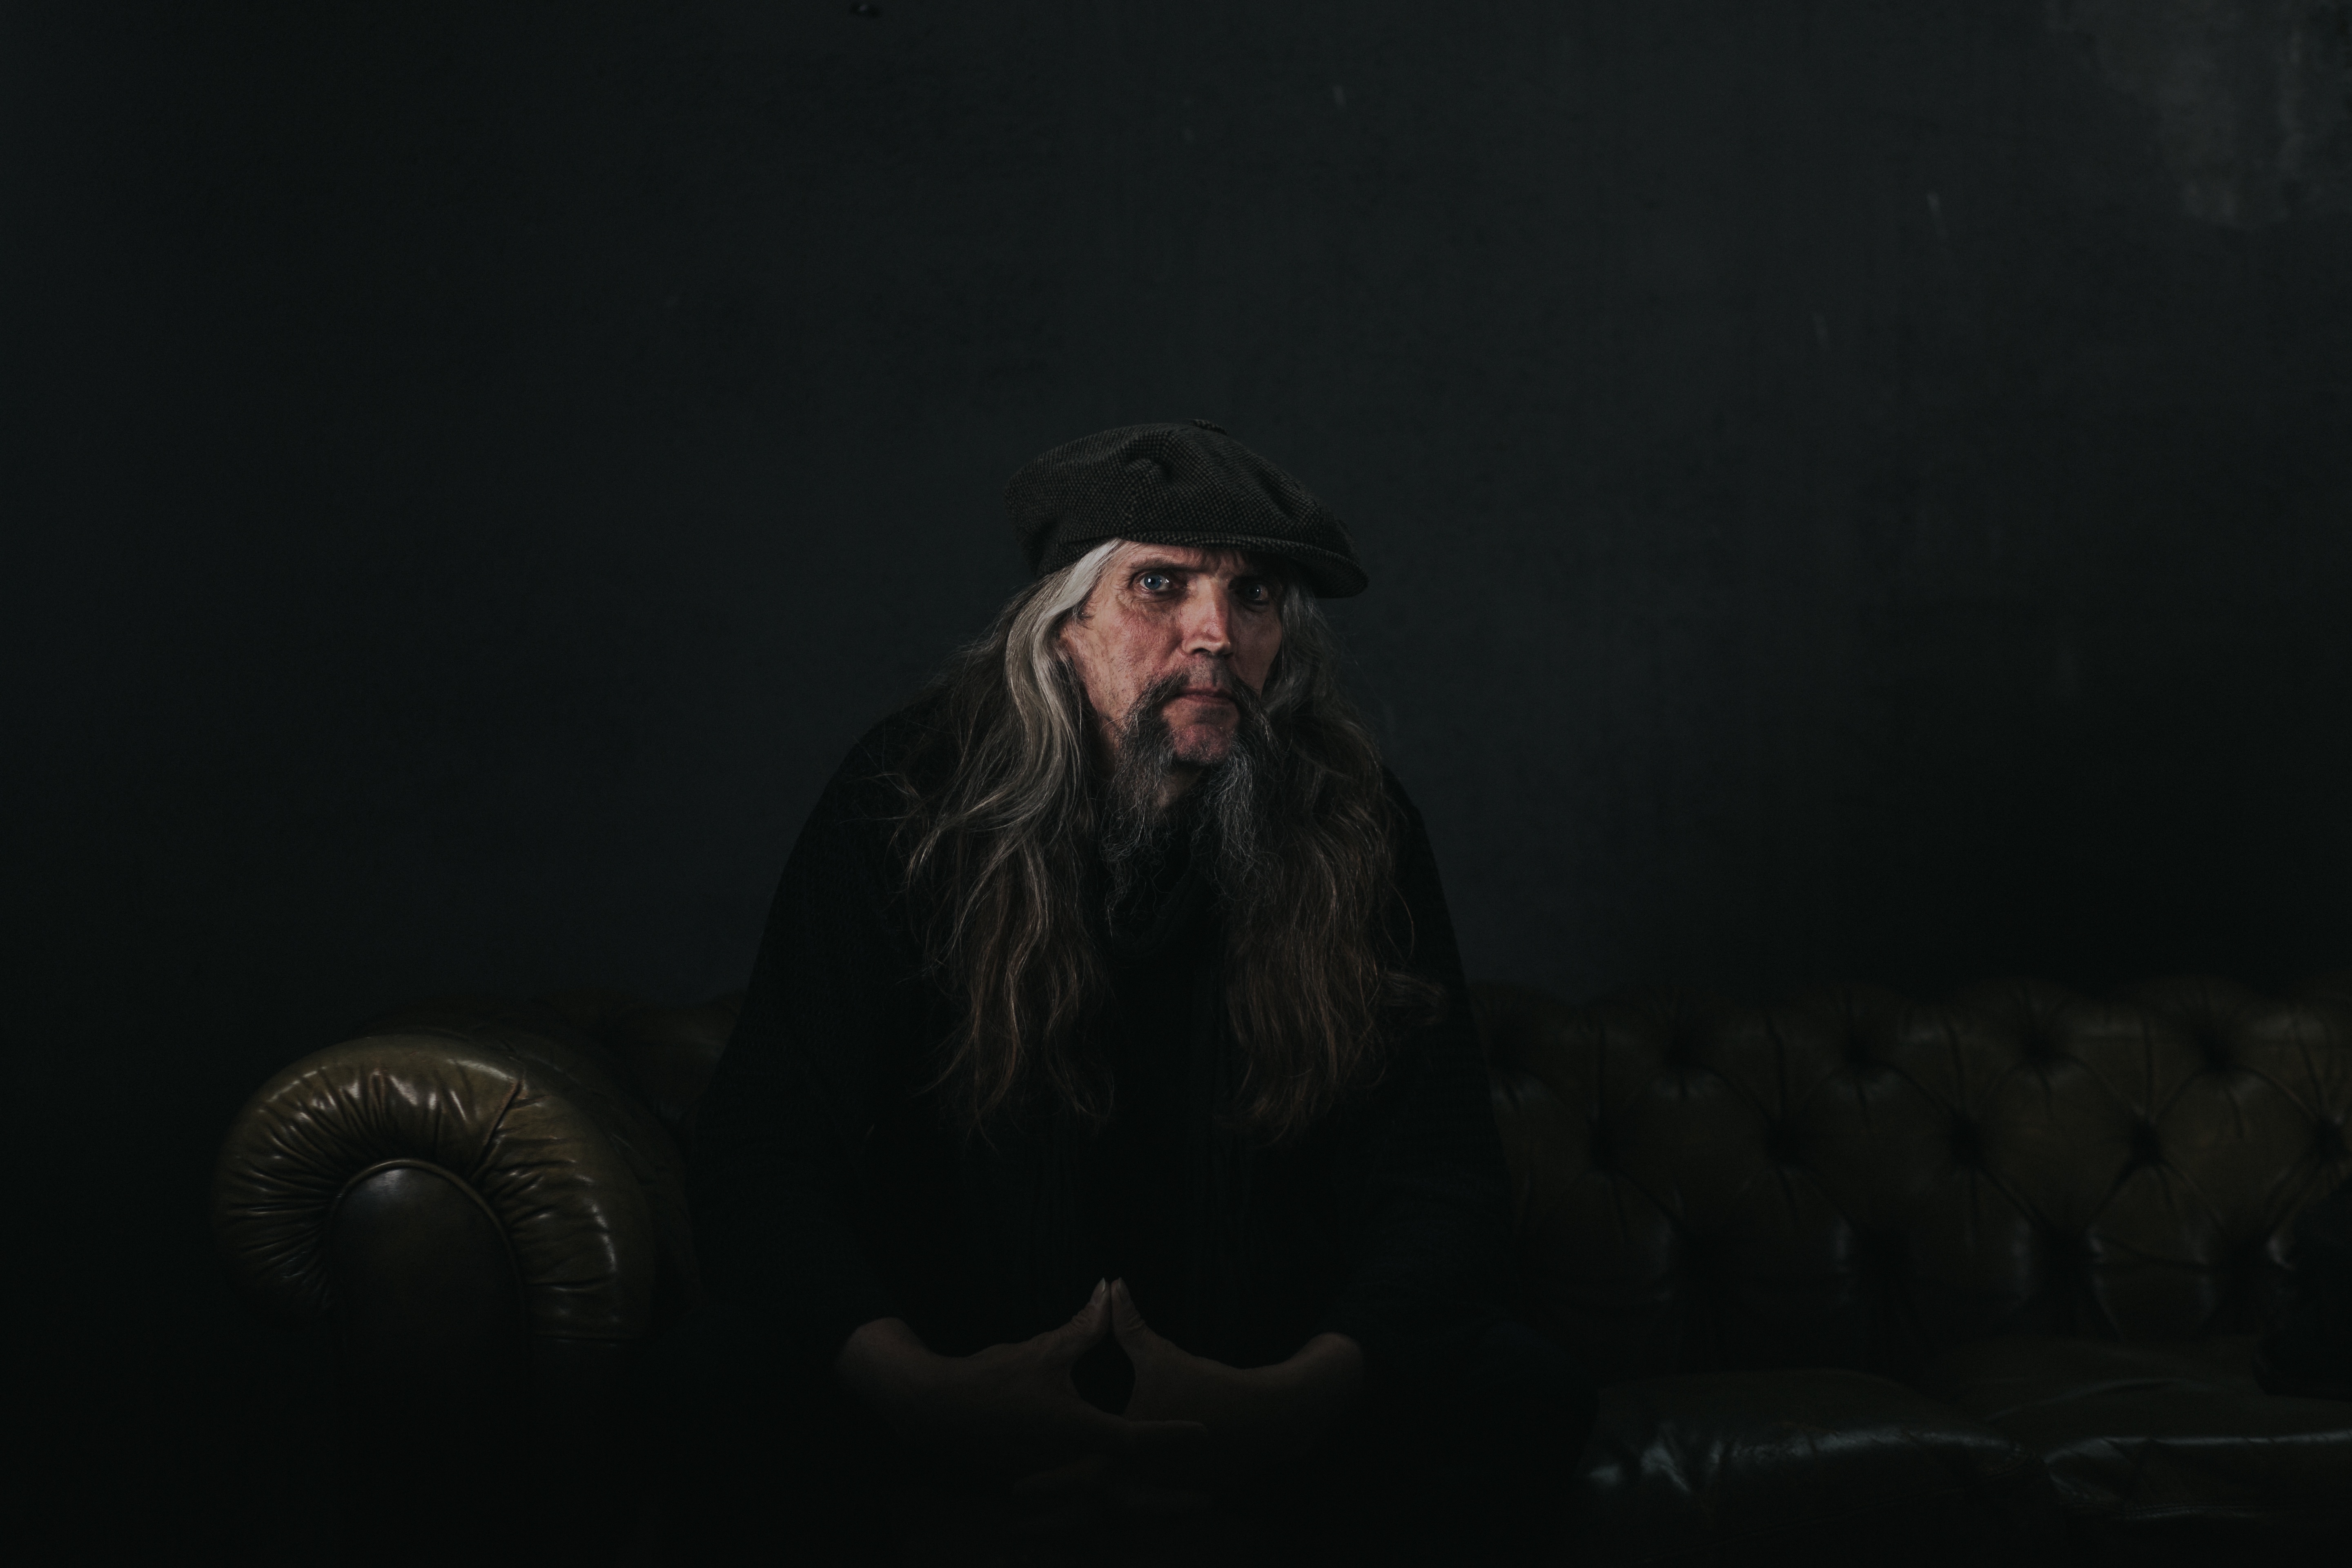
darkness, midnight